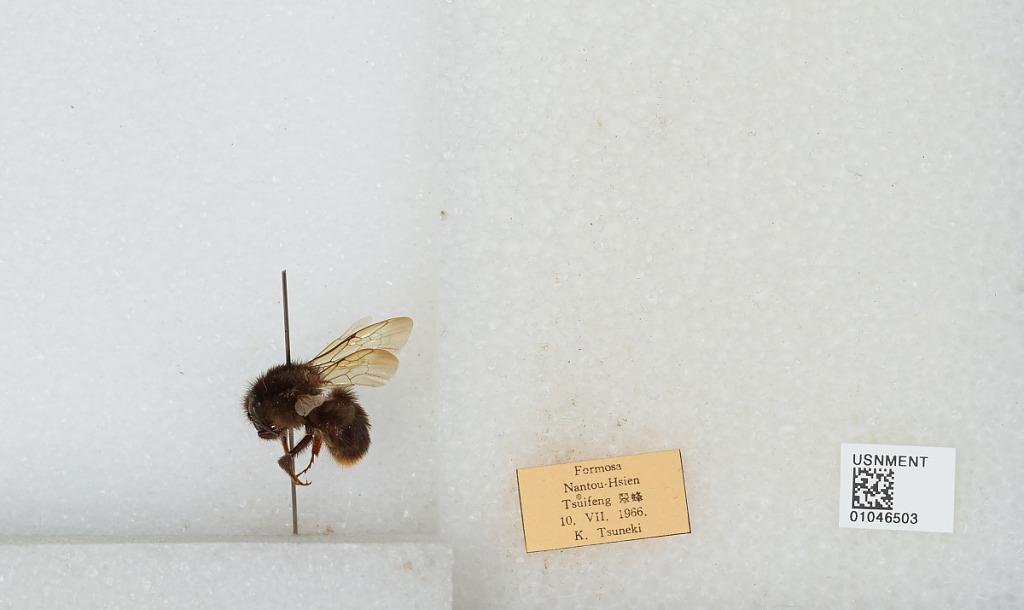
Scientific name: Bombus sp.
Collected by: K. Tsuneki
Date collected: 1966-7-10
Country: Taiwan
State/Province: Taiwan
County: Nantou
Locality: Tsuifeng